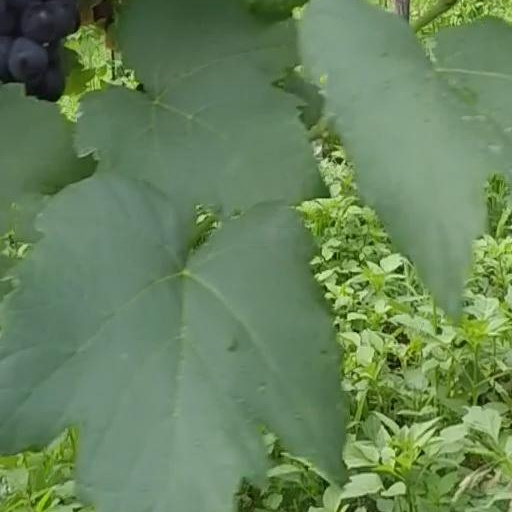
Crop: grape